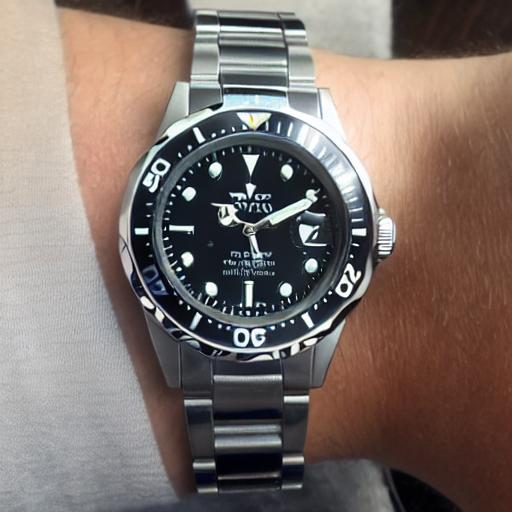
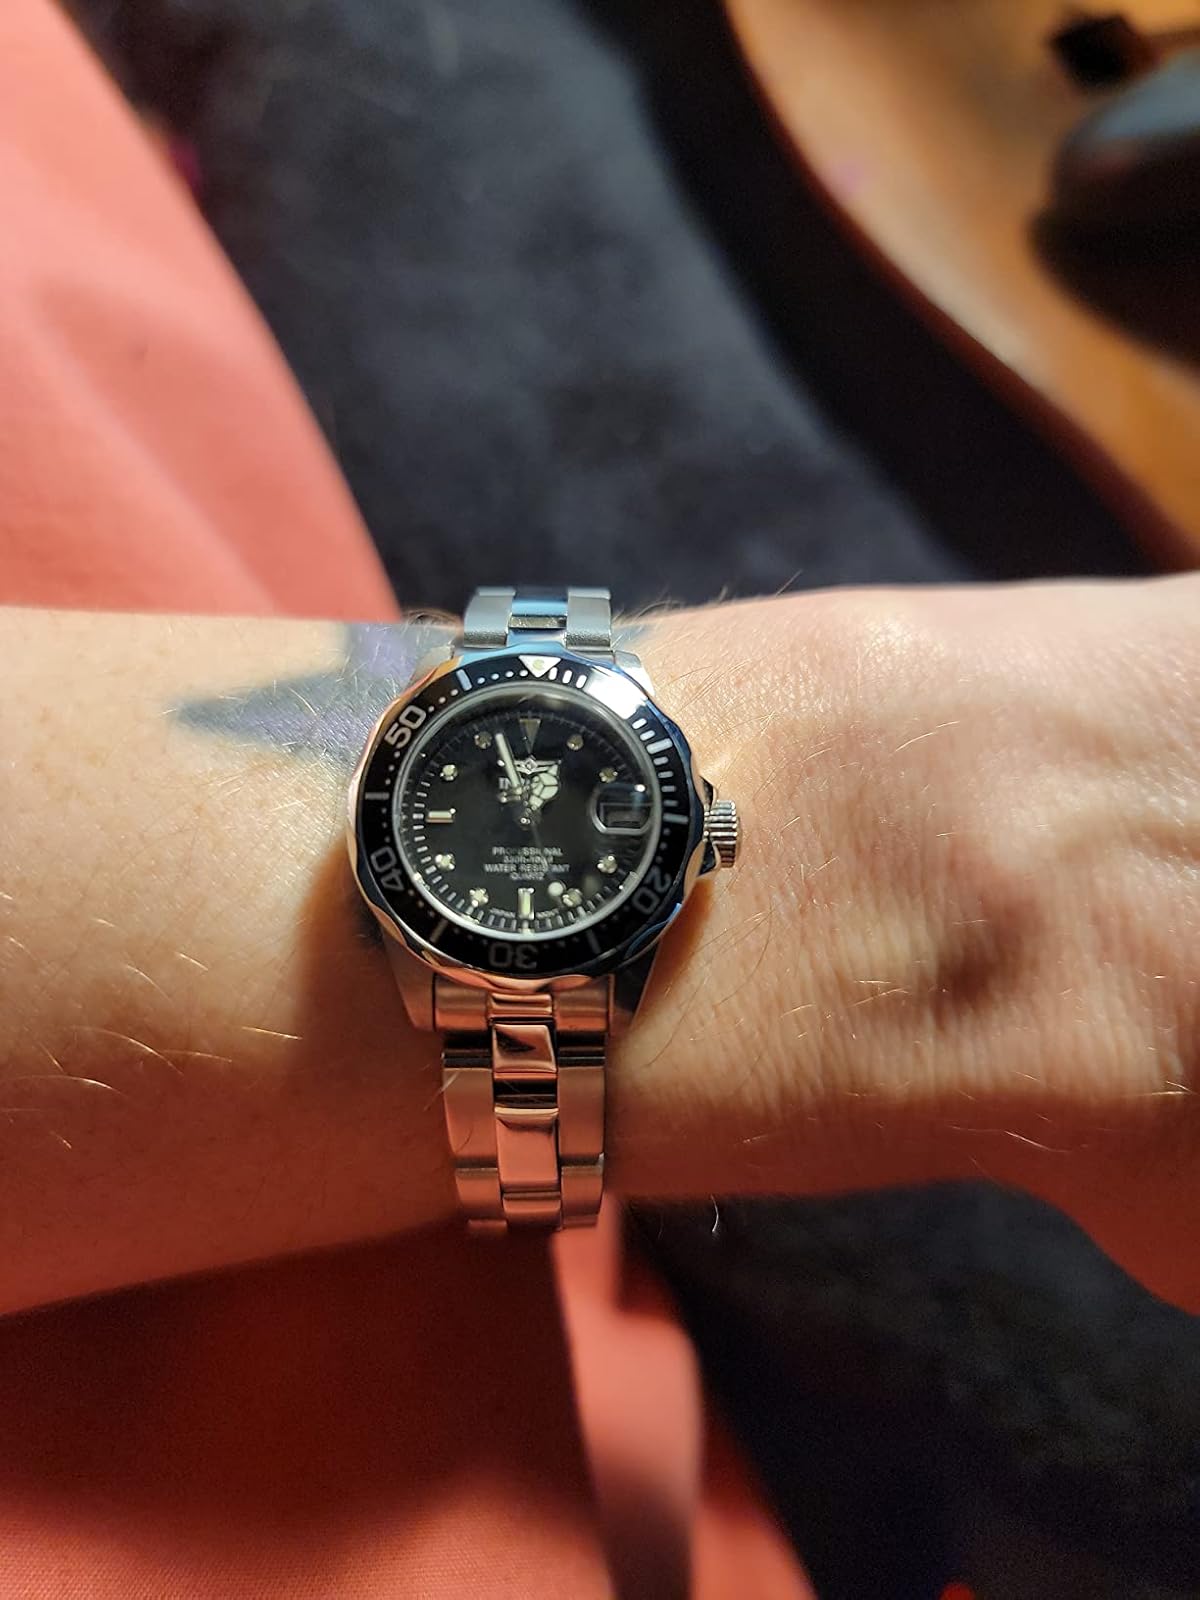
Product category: accessories_watch
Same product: no